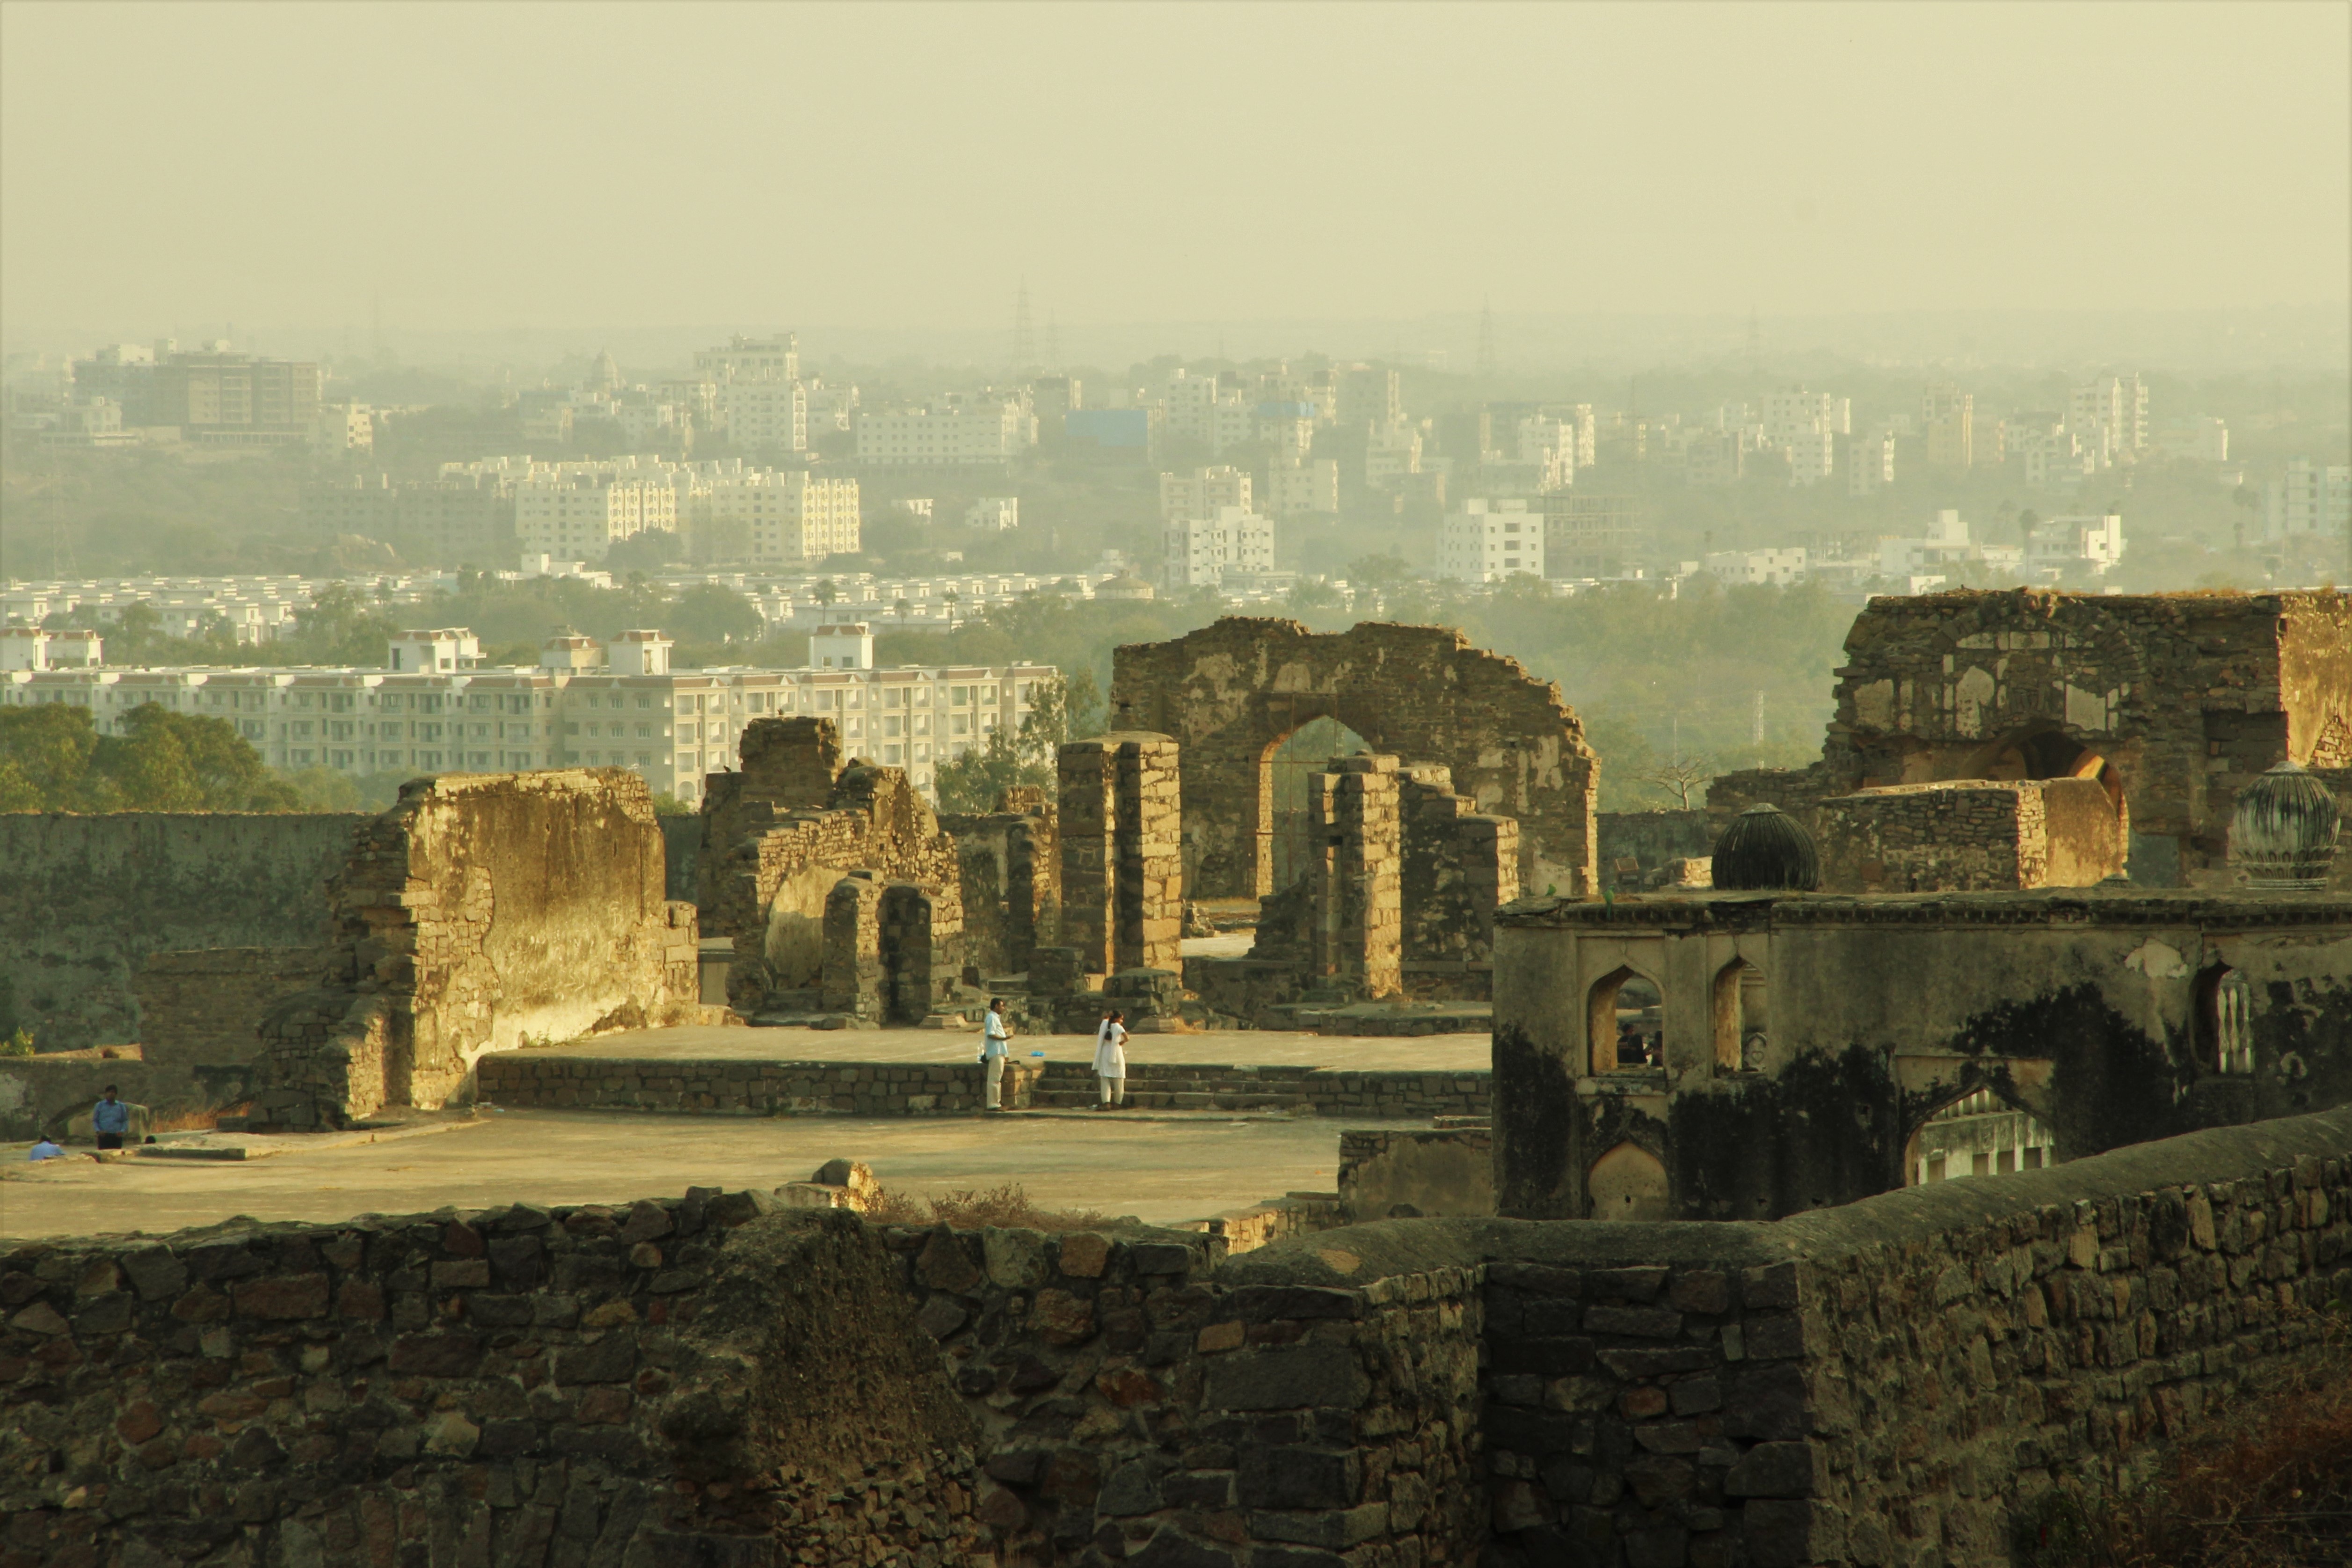
morning, cityscape, landmark, fortification, temple, ruins, ancient history, atmospheric phenomenon, human settlement